HD-4

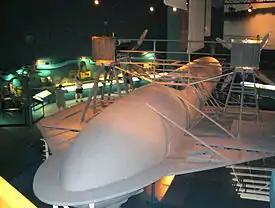
"HD-4" hydrofoil at the Alexander Graham Bell museum

A full-scale replica of Bell's "HD-4" is viewable at the Alexander Graham Bell museum in Baddeck, Nova Scotia, Canada.